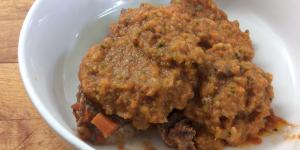
ternera en salsa para ninos